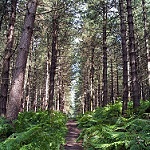
Label: forest